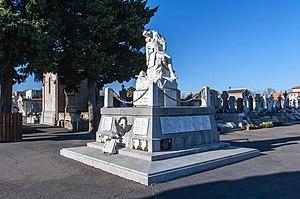
Monument aux morts - Archives départementales de l’Hérault - FRAD034-2458W-Florensac-00002
Florensac, ou Florençac en occitan, est une commune française située dans le département de l'Hérault en région Occitanie.